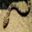
Label: snake